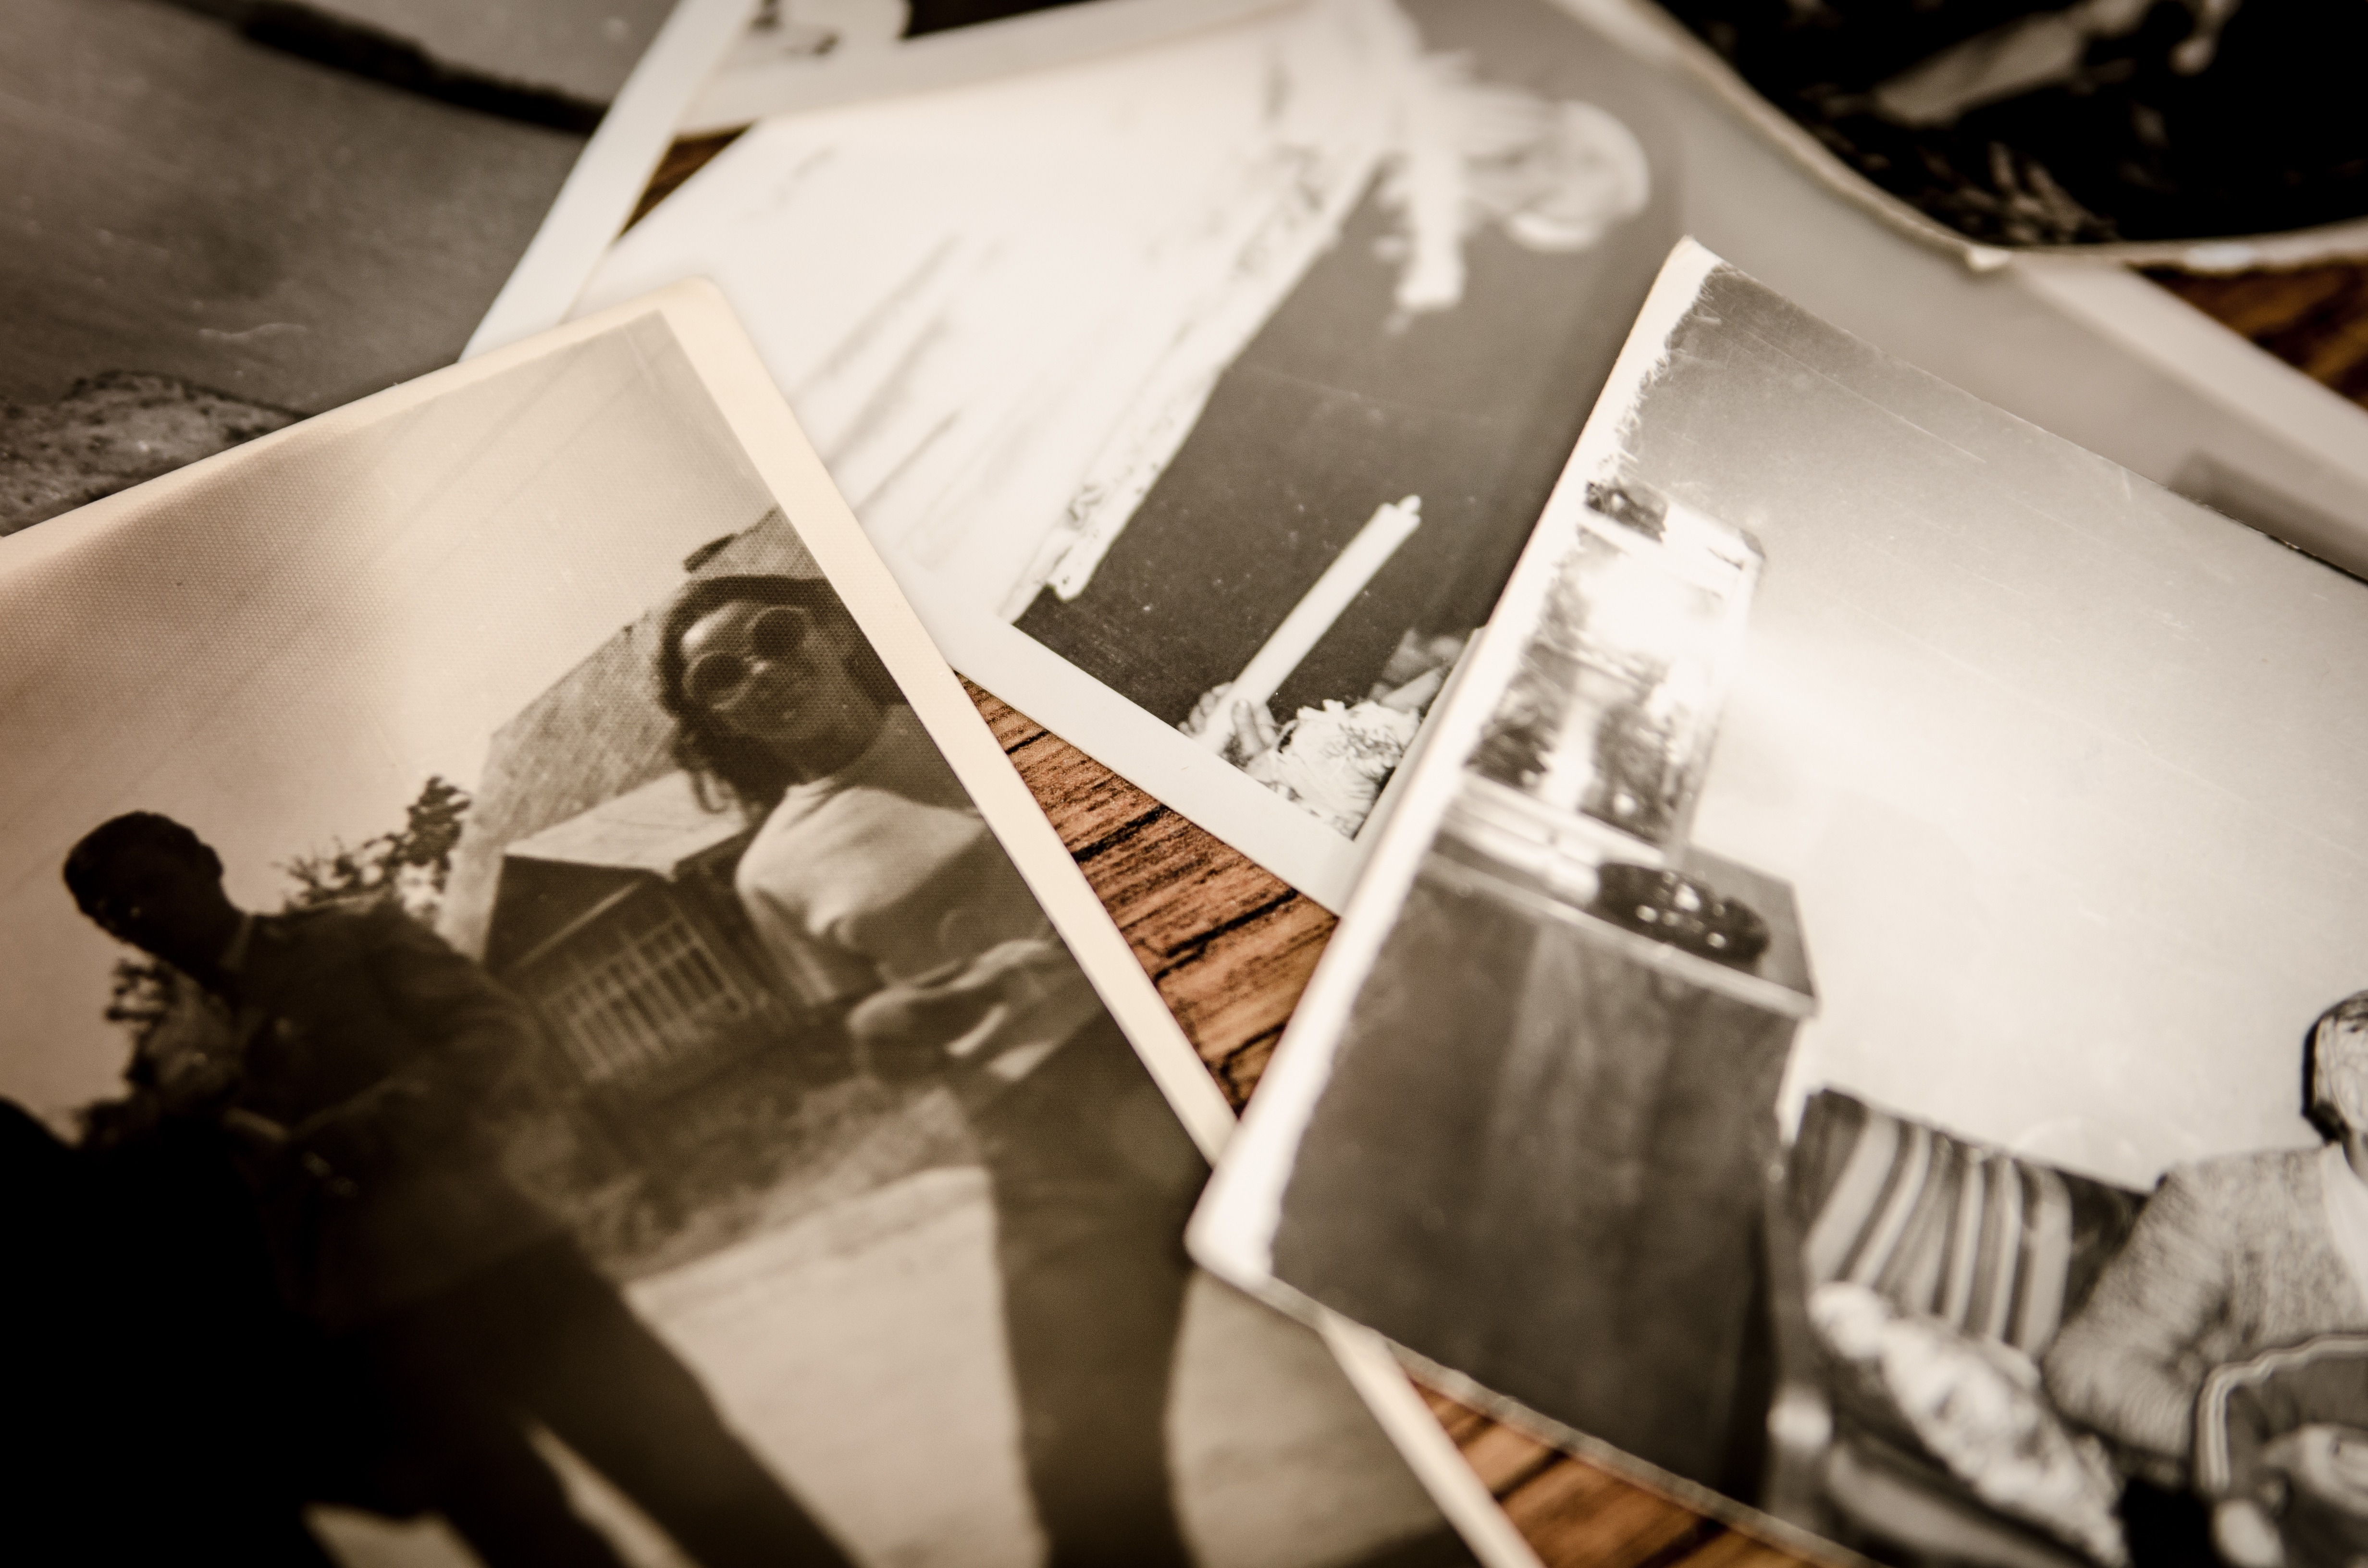
white, photography, photo, memory, nostalgia, black, monochrome, photos, design, photograph, souvenir